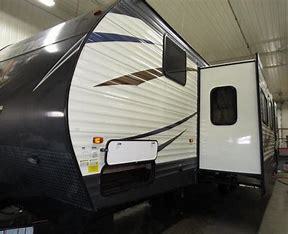
Brand: Puma
Model: 30